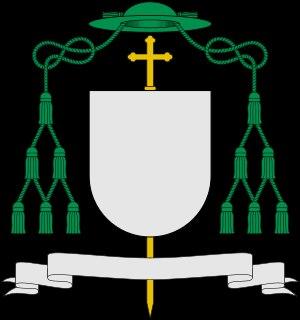
Dans la hiérarchie catholique, un évêque est un ecclésiastique qui dirige un diocèse.
Liste des abbés, évêques et archevêques de Dijon
Un évêque est celui qui a autorité sur une Église chrétienne particulière ou un diocèse. Sous des formes et des modalités très différentes, la fonction épiscopale existe, à l'origine, depuis les débuts de l'Église catholique, ainsi que dans l'Église orthodoxe. Elle existe aussi dans la communion anglicane et dans certaines Églises protestantes.
Cette page dresse la liste des évêques de Saint-Claude.
La 'liste des évêques de Gaylord recense les noms des évêques qui se sont succédé sur le siège épiscopal de Gaylord dans l'état du Michigan aux Etats-Unis depuis la création du diocèse de Gaylord le 19 décembre 1970, par détachement de ceux de Grand Rapids et de Saginaw.